1st Regiment "Granatieri di Sardegna"

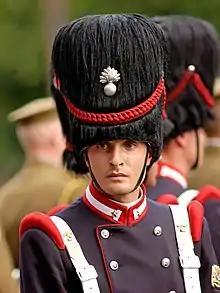
Italian Grenadier with the bearskin cap introduced in 1834

On 21 September 1792, French forces invaded the Duchy of Savoy and on 29 September the County of Nice. Due to these unprovoked attacks King Victor Amadeus III joined the War of the First Coalition against the French Republic. From 1792 to 1796 the regiment fought against the French Army of Italy. In March 1796, Napoleon Bonaparte arrived in Italy and took command of the French forces, with which he defeated the Royal Sardinian Army in the Montenotte campaign within a month. During the Montenotte campaign the regiment fought in the Battle of Ceva and the Battle of Mondovì. After the defeat in the Montenotte campaign King Victor Amadeus III was forced to sign the Treaty of Paris, which ceded the Duchy of Savoy and the County of Nice to France and gave the French Revolutionary Army free passage through the Kingdom of Sardinia towards the rest of Italy.